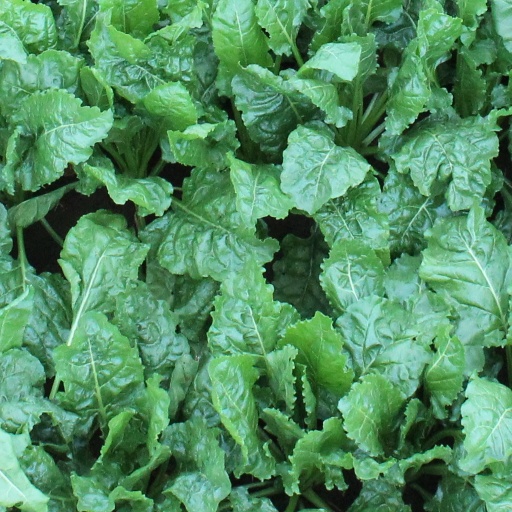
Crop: sugar beet